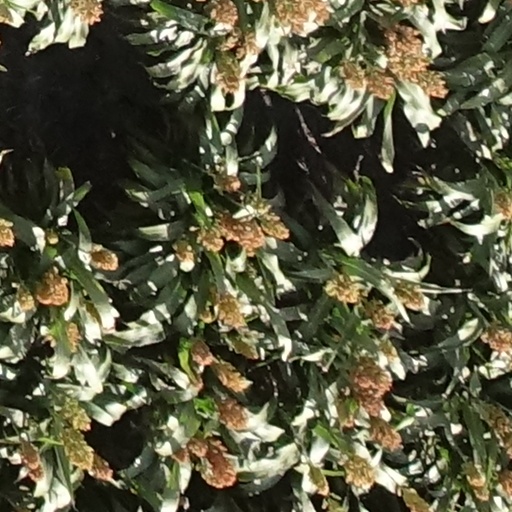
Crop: sorghum